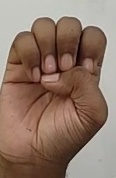
ASL sign: E